Immediate Geographic Region of Formiga

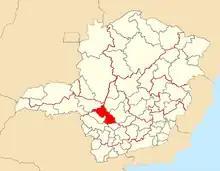
Immediate Geographic Region of Formiga, in the state of Minas Gerais, Brazil.

The Immediate Geographic Region of Formiga is one of the 6 immediate geographic regions in the Intermediate Geographic Region of Divinópolis, one of the 70 immediate geographic regions in the Brazilian state of Minas Gerais and one of the 509 of Brazil, created by the National Institute of Geography and Statistics (IBGE) in 2017.